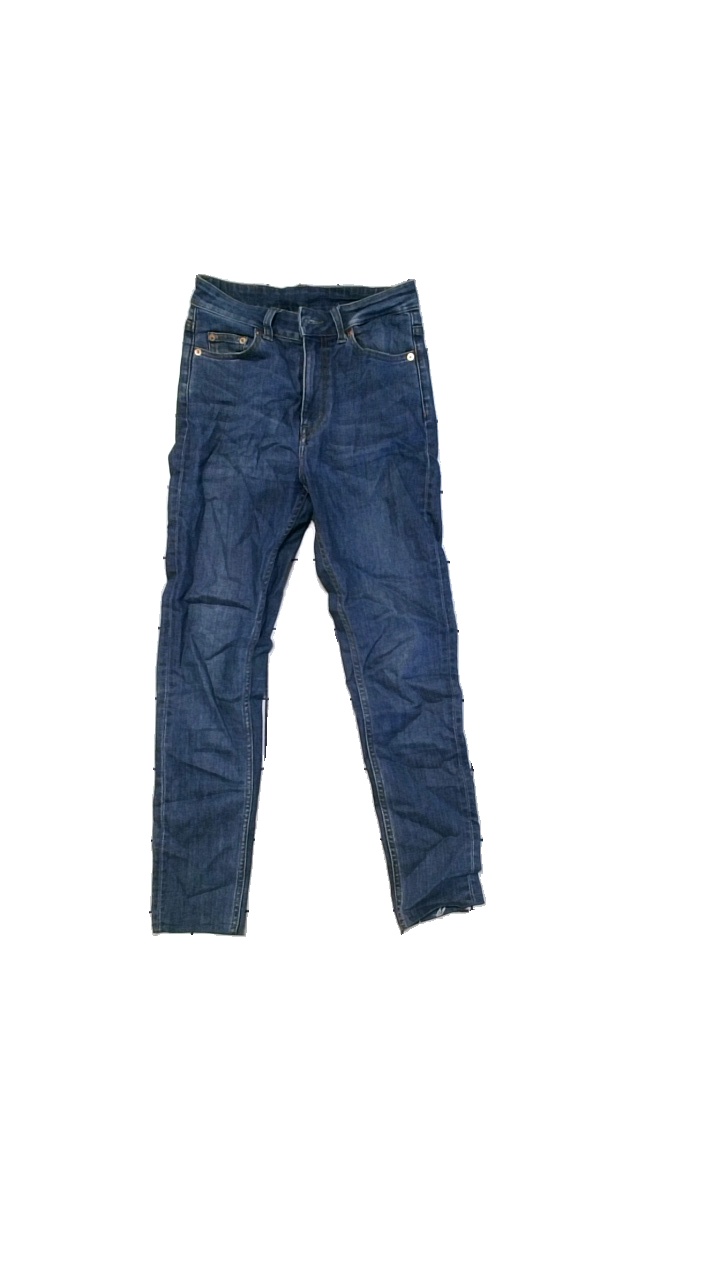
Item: Jeans (Ladies)
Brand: Weekday
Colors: Blue
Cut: Tight, Regular
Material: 70% cotton, 28% polyester, 2% elastane
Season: All
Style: Denim
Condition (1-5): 3
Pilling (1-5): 2
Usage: Reuse
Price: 50-100